Gemeenlandshuis Zwanenburg

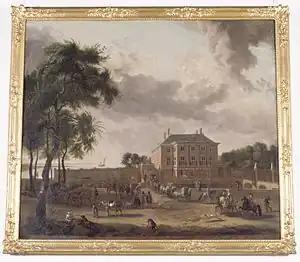
Huis Zwanenburg te Halfweg in 1702, by Dirk Maas

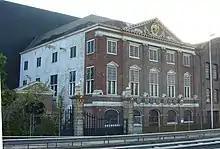
Gemeenlandshuis Zwanenburg today, part of the remnants of the old CSM Sugar factory complex

The Gemeenlandshuis Zwanenburg, located on Haarlemmerstraatweg in Halfweg, is a former Gemeenlandshuis of the Hoogheemraadschap van Rijnland designed by Pieter Post and built 1645–1648.